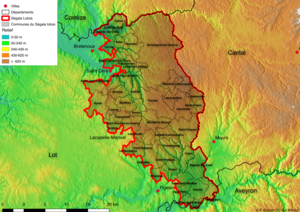
Carte des Communes et du relief du Ségala lotois
Le Ségala lotois est une micro-région naturelle de France faisant partie de la Châtaigneraie. Elle s'étend au nord-est du Lot et constitue le parent lotois du Ségala aveyronnais et tarnais, avec lequel il partage le nom et les terres siliceuses. Sa géologie et son relief, ainsi que son climat plus froid et plus humide que le reste du département, le rapproche plus de l'Auvergne que du Quercy.